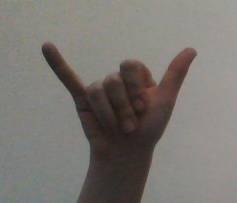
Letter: ya